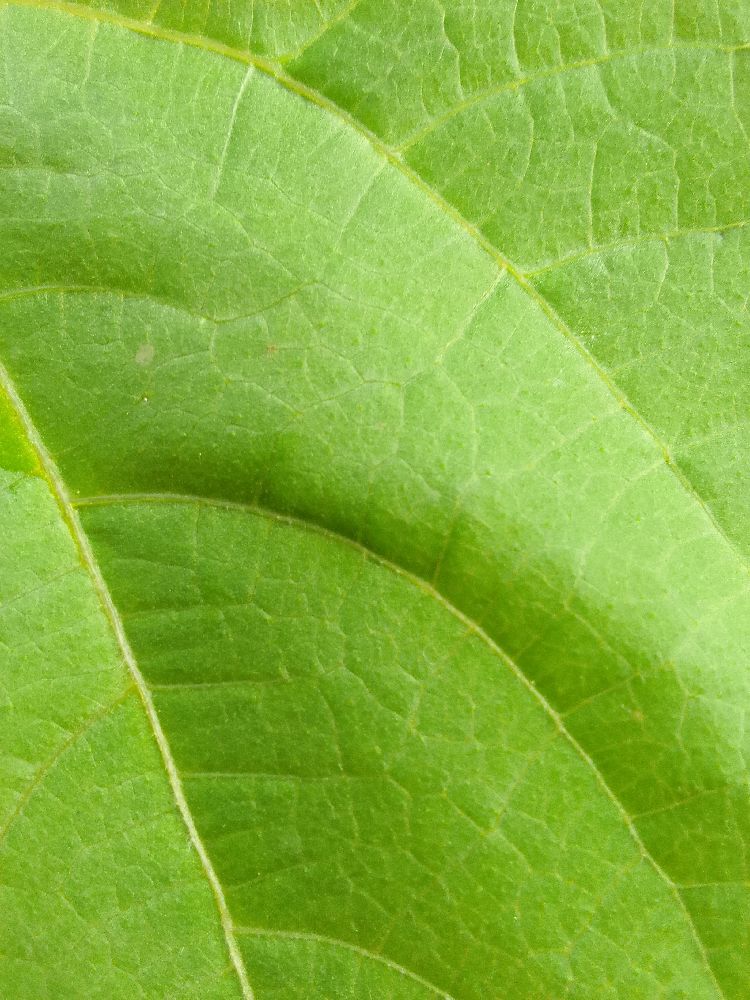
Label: healthy